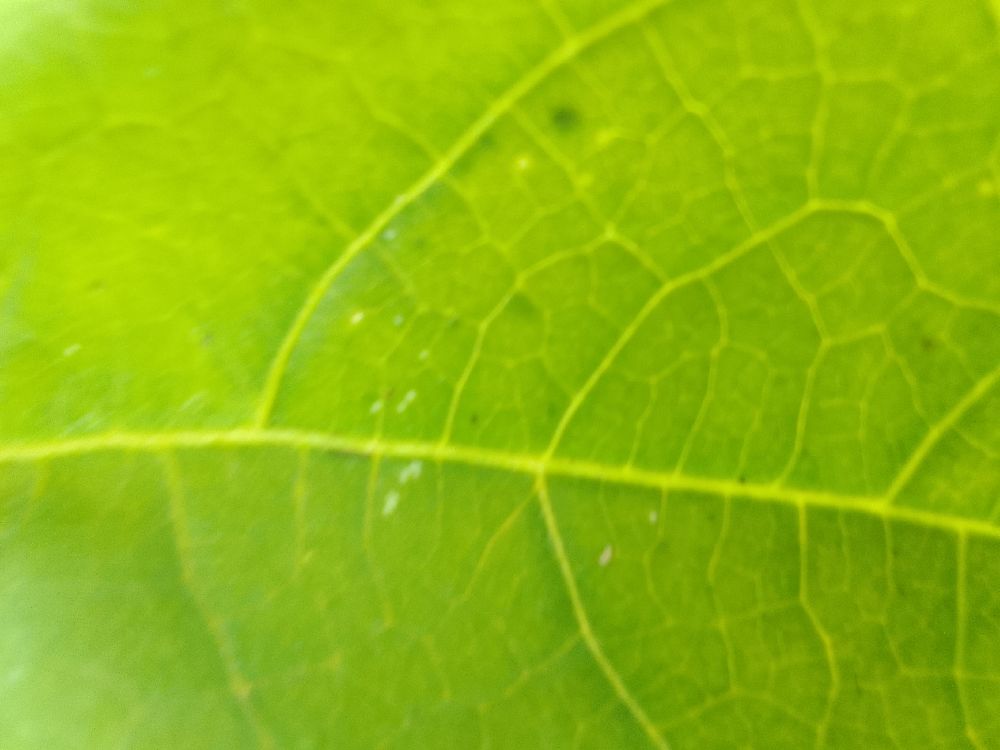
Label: healthy